Swiss Market Index

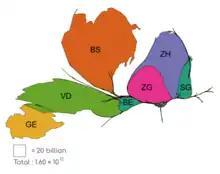
Market capitalisation of SMI index firms by canton of incorporation as of September 2022

The rank is based on free-float capitalization as of 13 June 2023. The first ten weights are given as of 28 April 2023. The other weights are given as of 23 March 2020. The latest update following the ordinary review was implemented in June 2023, when Kuehne + Nagel replaced Credit Suisse Group.